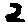
Label: 2